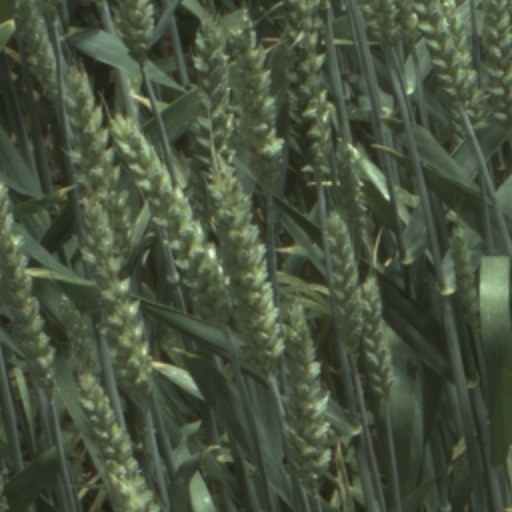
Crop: wheat